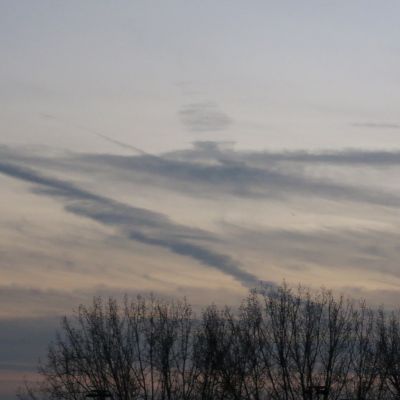
Cloud type: Contrail (Ct)